Ax (wrestler)

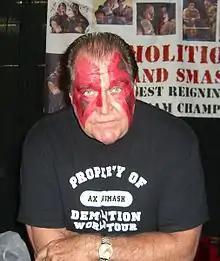
Eadie (as Ax) in 2009

The Millennium Wrestling Federation reunited Ax and Smash of Demolition at the Wrestling's Living Legends reunion April 1, 2007, prior to WrestleMania 23 in Windsor, Ontario. They began regularly competing as Ax and Smash for the first time in 16 years. The Masked Superstar defeated Greg Valentine for the Mid-Atlantic Heritage Championship. The title changed hands at the Carolina Wrestling Classic on Saturday, June 2, 2007, at the L.P. Frans Stadium in Hickory, North Carolina. Alongside One Man Gang, Demolition competed in the Chikara King of the Trios Tournament in 2008, but were eliminated in the second round by "The Fabulous Three" (Larry Sweeney, Mitch Ryder and Shayne Hawke). On March 28, 2009, Demolition Ax was inducted into the Keystone State Wrestling Alliance (KSWA) Hall of Fame in Pittsburgh, Pennsylvania. Ax was inducted because of his success, and the fact that he is a native of Brownsville, PA, also in Western Pennsylvania.